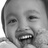
Emotion: happy